Fighter-bomber

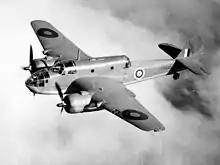
The Bristol Beaufort

Typhoons were involved in one of the worst tragedies at the end of the war when four squadrons attacked the luxury liners SS "Deutschland" and the SS "Cap Arcona" and two smaller ships SS "Athen" and SS "Thielbek" moored off Neustadt in Lübeck Bay The "Cap Arcona" had 4,500 concentration camp inmates and the "Thielbek" another 2,800 as well as SS Guards. The "Deutschland" had a Red Cross flag painted on at least one funnel. The previous day the Captain of the "Cap Arcona" refused to take any more inmates on board. On return to shore in longboats they were gunned down by Hitler Jugend, SS Guards and German Marines. Of an estimated 14,500 victims in the area two days earlier only 1,450 survived.